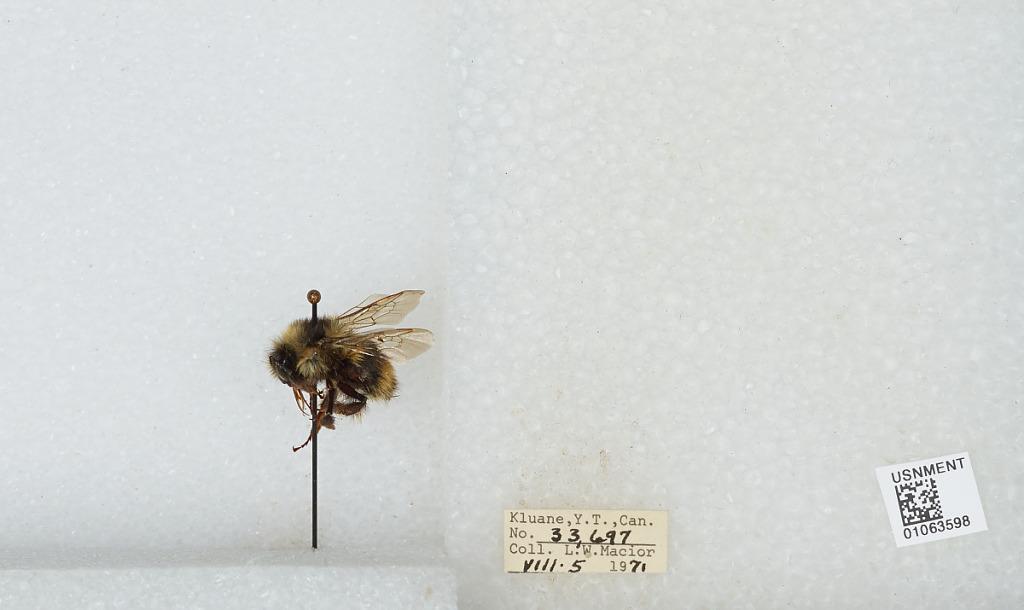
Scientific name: Bombus bifarius nearcticus
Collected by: L. Macior
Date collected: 1971-8-5
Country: Canada
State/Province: Yukon Territory
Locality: Kluane
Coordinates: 60.75, -139.5